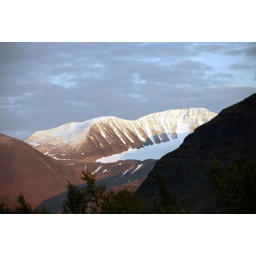
The snow atop on Akka was so white against the darkening sky